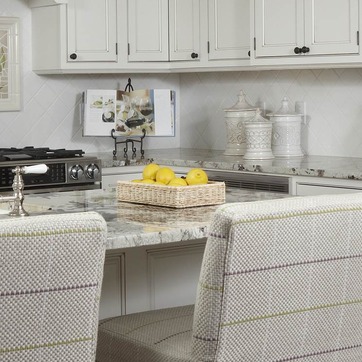
Material: food